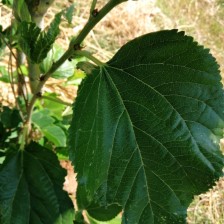
Variety: Buriram60